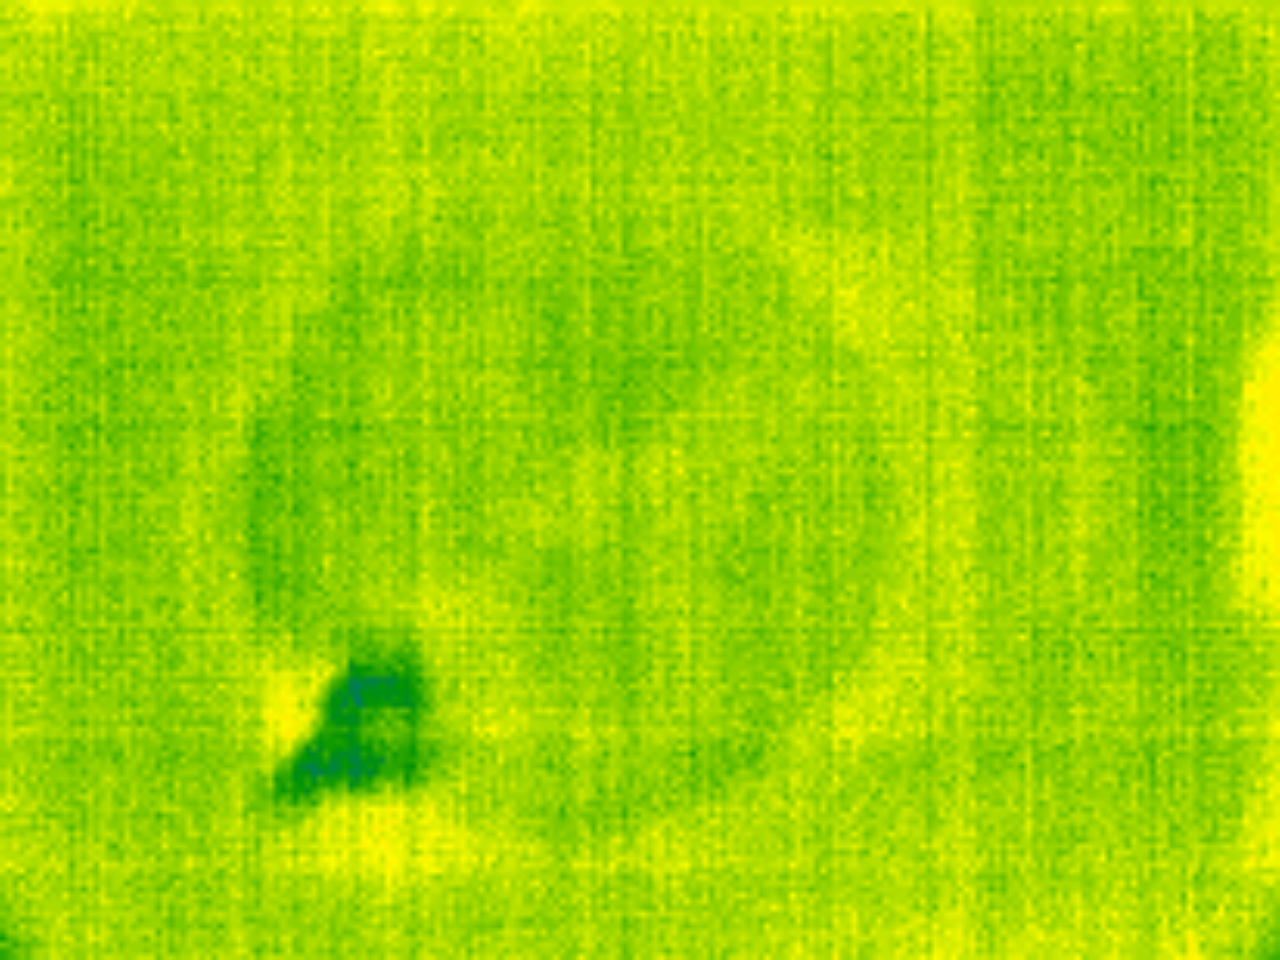
Label: No Defect